Christie brothers

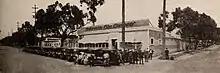
The general office of the Christie Film Company

At 23, Charles was offered a job as the stage manager for Liebler and Company and accepted it on the condition that his brother Al also be given a job. They worked for the organization for three years. Charles joined the film industry after being hired as an accountant for the Nestor Film Company. William Horsley said that "I wonder if we would have survived as a viable industry had not Charles Christie arrived to put our finances in order". Al presented a few comedy scripts and was paid $15 for both of the one-reel ideas. Al aided in establishing the Nestor Film Company in Los Angeles in 1911, and Universal Pictures began distributing all of their films in 1913.